Aistopoda

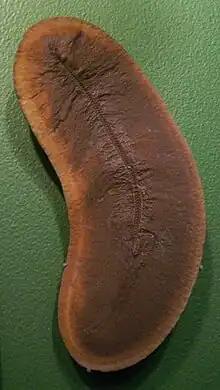
Fossil of "Pseudophlegethontia turnbullorum" in the Field Museum of Natural History.

They had an extremely elongated body, with up to 230 vertebrae. The vertebrae were holospondylous, having only a single ossification per segment. They lacked intercentra, even in the tail, and had are no free haemal arches. The neural arch was low and fused to the centrum. All of these features are very similar to those of the Nectridea, both representing the typical lepospondylous condition.